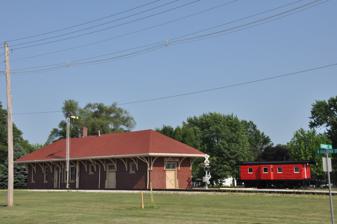
Building: Wilton station (Iowa)
Country: United States of America
Year built: 1898
Wilton Former Rock Island Line passenger rail station General information Location Cherry Street and East Third Street, Wilton , Iowa 52778 History Closed 1974 Rebuilt 1898 Services Preceding station Chicago, Rock Island and Pacific Railroad Following station Moscow toward Colorado Springs Main Line Durant toward Chicago Chicago, Rock Island and Pacific Railroad-Wilton Depot U.S. National Register of Historic Places U.S. Historic district Contributing property Show map of Iowa Show map of the United States Location N. Railroad St. Wilton, Iowa Coordinates 41°35′16″N 91°0′58″W / 41.58778°N 91.01611°W / 41.58778; -91.01611 Area less than one acre Built 1898 Architectural style Romanesque Part of Wilton Commercial Historic District ( ID16000606 ) NRHP reference No. 88001326 Added to NRHP August 25, 1988 Chicago, Rock Island and Pacific Railroad-Wilton Depot is an historic building located in Wilton, Iowa , United States .  The Mississippi and Missouri Railroad built the first rail line in 1855 in what would be called Wilton Junction. The railroad became the Chicago, Rock Island and Pacific Railroad (CRI&P) a few years later.  A wooden frame depot and a separate freight facility served the community.  The railroad placed their repair and maintenance center in Wilton, and it remained here until 1881 when they started to move operations to Davenport and Muscatine .  Rail service continued to increase along the CRI&P, which necessitated a new depot in Wilton. This single-story, brick Romanesque Revival structure was completed in 1898.  Six passenger trains stopped in Wilton in 1911, and by 1922 same-day service to and from Chicago began. While the number of freight trains passing through town numbered five or six by 1947, the number of passenger trains declined to one local Chicago to Des Moines train, westbound-only in 1953. The station was finally dropped from passenger timetables in 1954. The depot received part-time freight service from 1963 to 1974, when the depot closed. After the building served as a freight depot it went into decline until the Wilton Historical Society obtained and restored it.  The former depot was individually listed on the National Register of Historic Places in 1988. In 2016 it was included as a contributing property in the Wilton Commercial Historic District . References